Whitney Farm

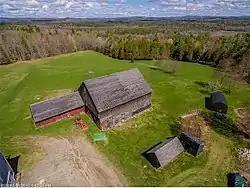

The Whitney Farm is a historic farm property at 215 Whitneyville Road in Appleton, Maine. Encompassing more than of land in Appleton and Searsmont, the farm exemplifies the evolutionary history of farm properties in the Mid Coast region, with a variety of outbuildings reflective of changing trends in agriculture, and a c. 1825 farmstead that was not fitted for electricity or indoor plumbing until 2008. The property was listed on the National Register of Historic Places in 2015.